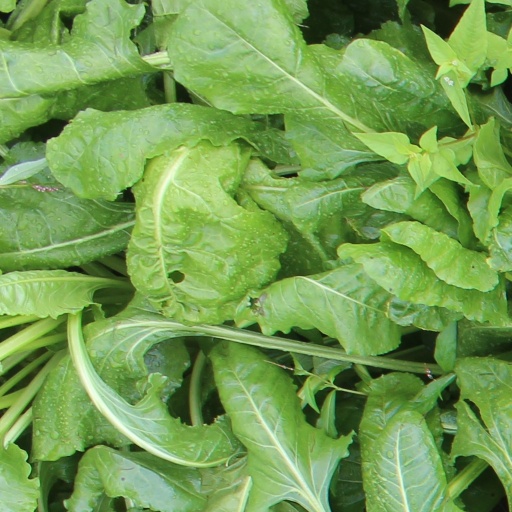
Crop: sugar beet